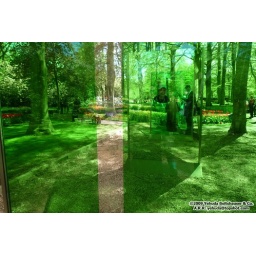
Reflective glass and flowers during tulip season at Keukenhof Gardens in the Netherlands (Yehuda Boltshauser)